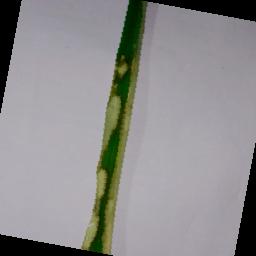
Label: Rice___Brown_Spot